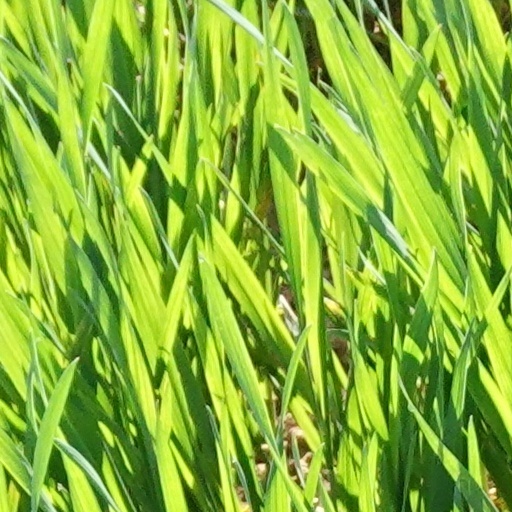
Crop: wheat